Bílá (Frýdek-Místek District)

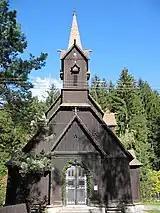
Church of Saint Frederick

The main landmark is the Church of Saint Frederick. This wooden Roman Catholic church was built at the expense of archbishop Friedrich Egon von Fürstenberg in 1873–1874.